Winter (Meyer novel)

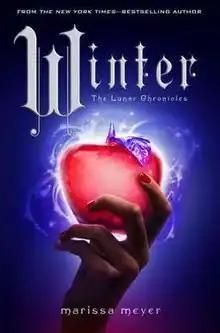
Book cover of "Winter"

Winter is a 2015 young adult science fiction novel written by American author Marissa Meyer and published by Macmillan Publishers through their subsidiary Feiwel & Friends. It is the fourth and final book in "The Lunar Chronicles" series and the sequel to "Cress". The story is loosely based on the fairy tale of "Snow White", similar to its predecessors "Cinder", "Scarlet" and "Cress" which were loosely based on "Cinderella", "Little Red Riding Hood" and "Rapunzel" respectively. It was a "USA Today" and "Wall Street Journal" bestselling novel.